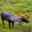
Label: deer